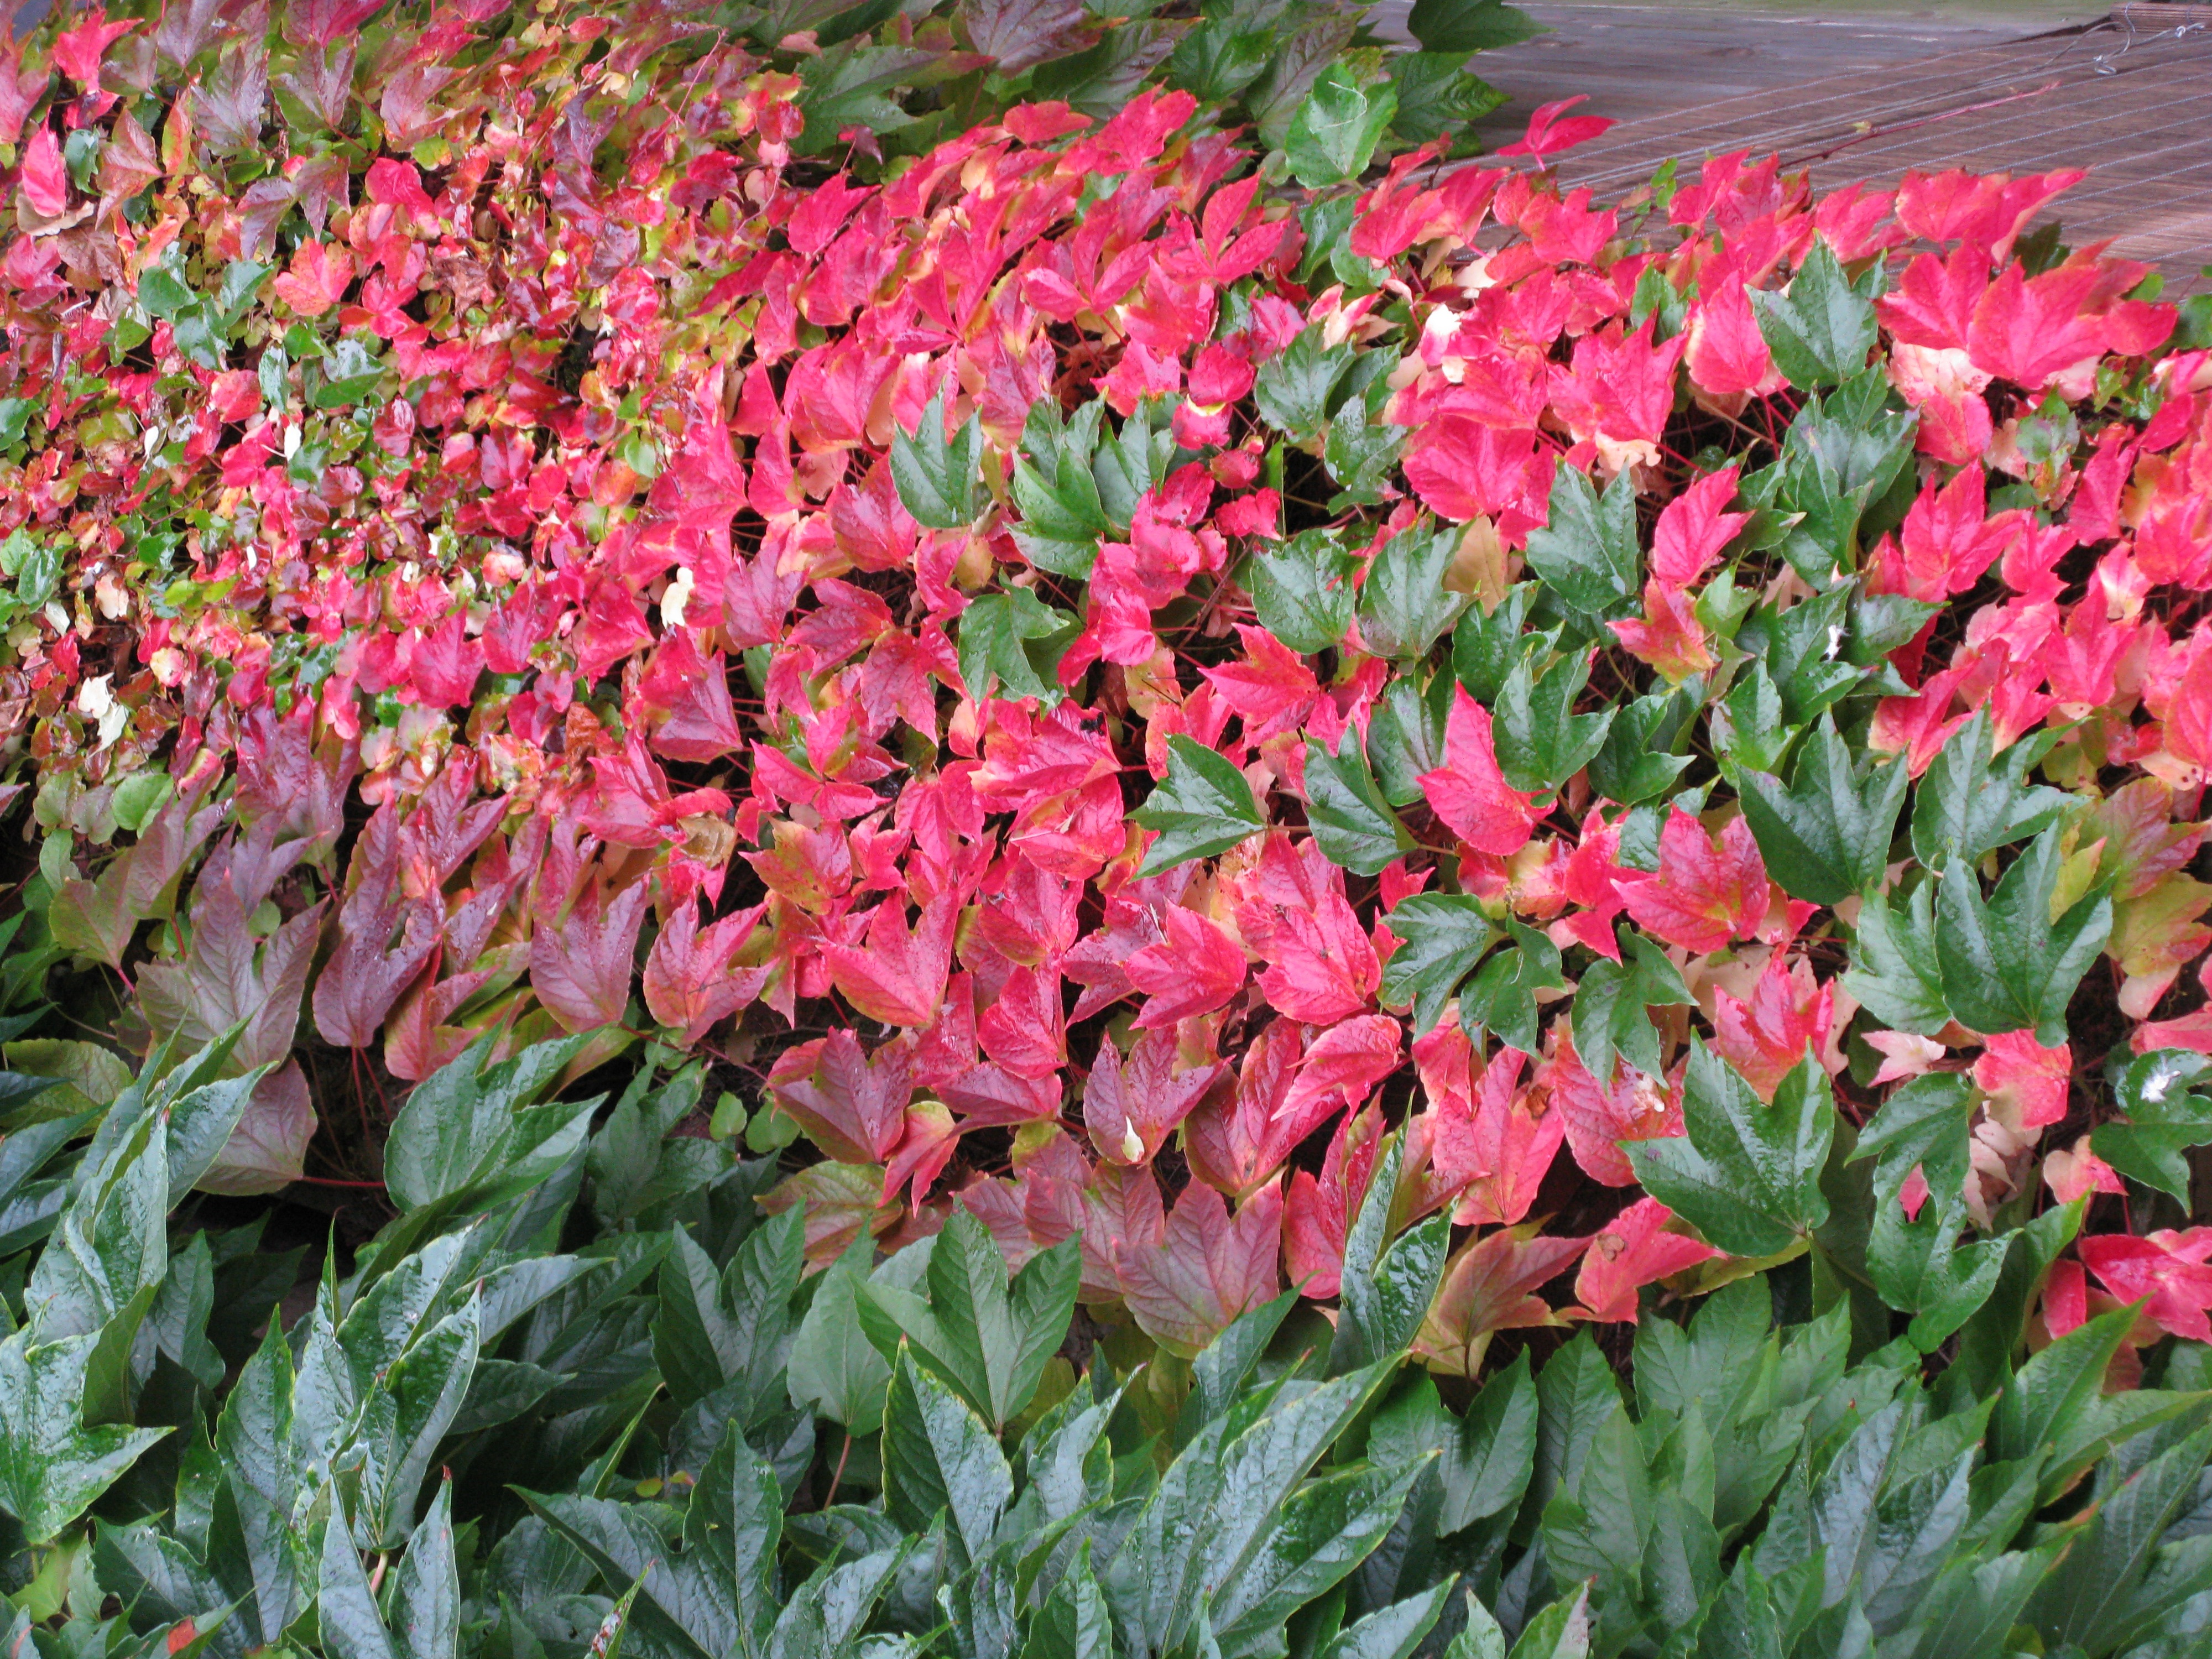
blossom, plant, leaf, flower, petal, bloom, tulip, botany, garden, flora, flowers, shrub, flowering plant, canna lily, annual plant, land plant, canna family, castilleja